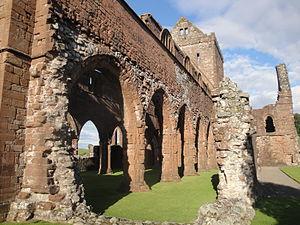
Abbaye de Sweetheart New Abbey